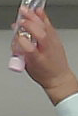
Product: johnson_baby